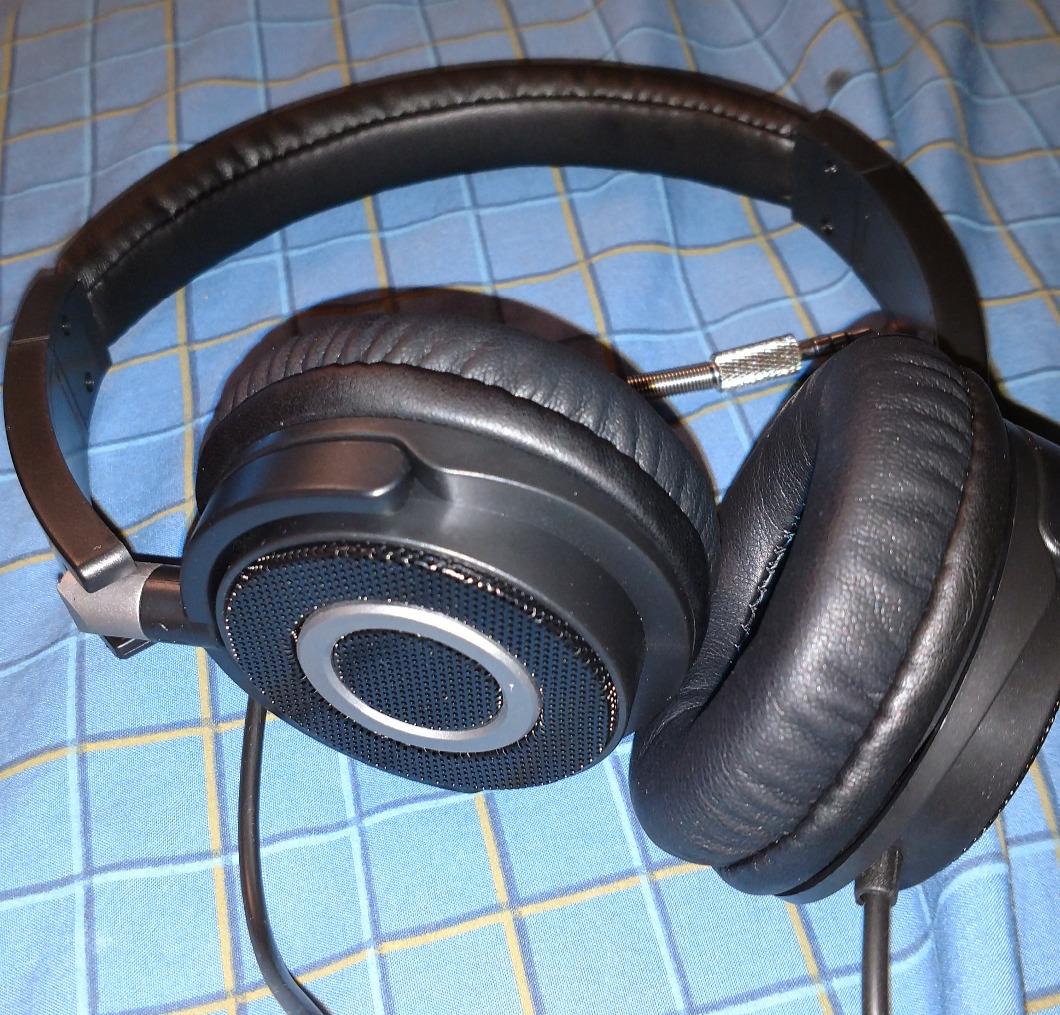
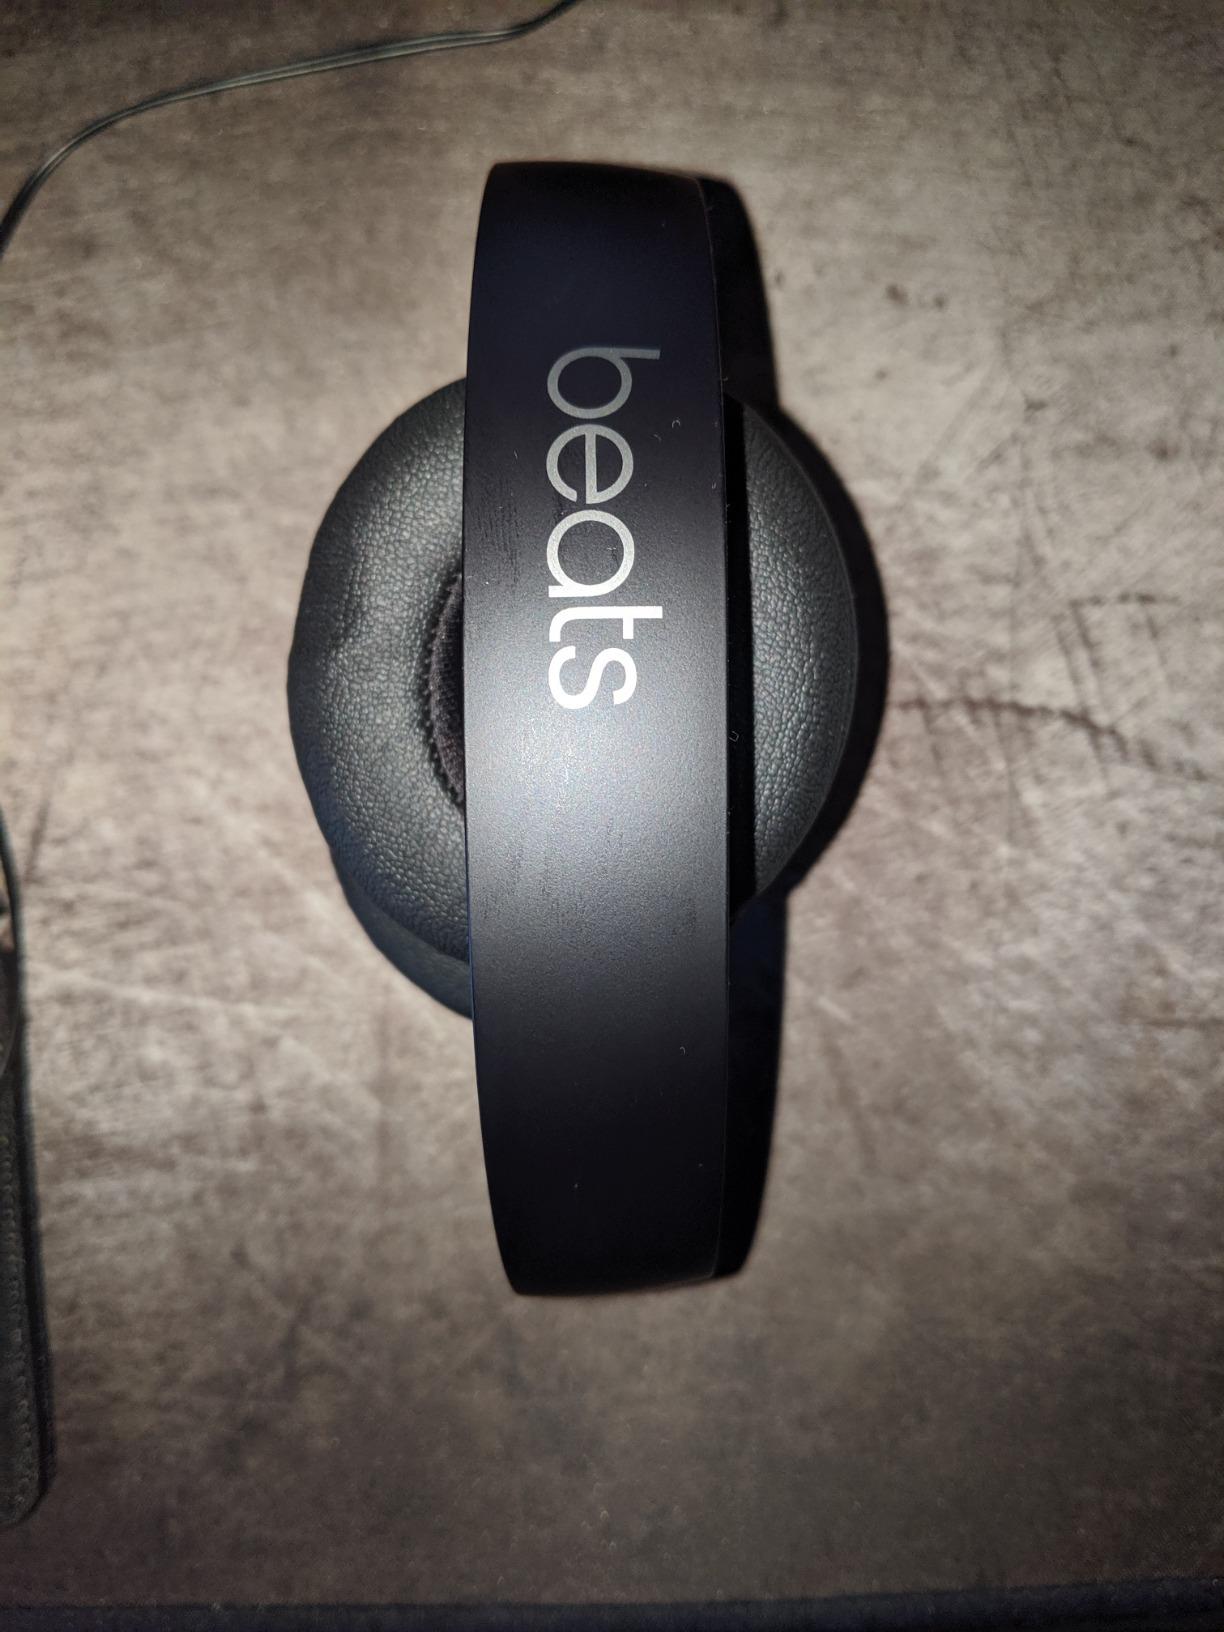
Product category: headphones
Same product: no